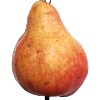
Label: Pear Red 1